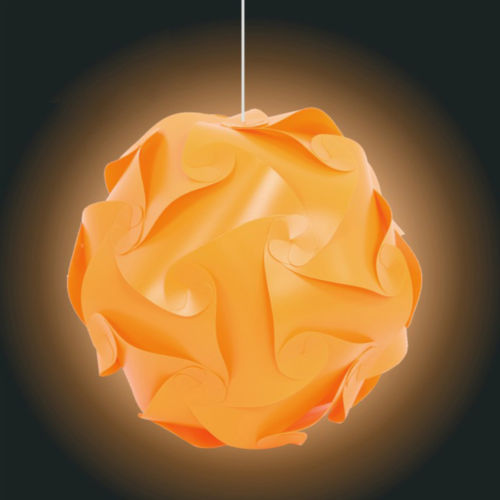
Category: lamp